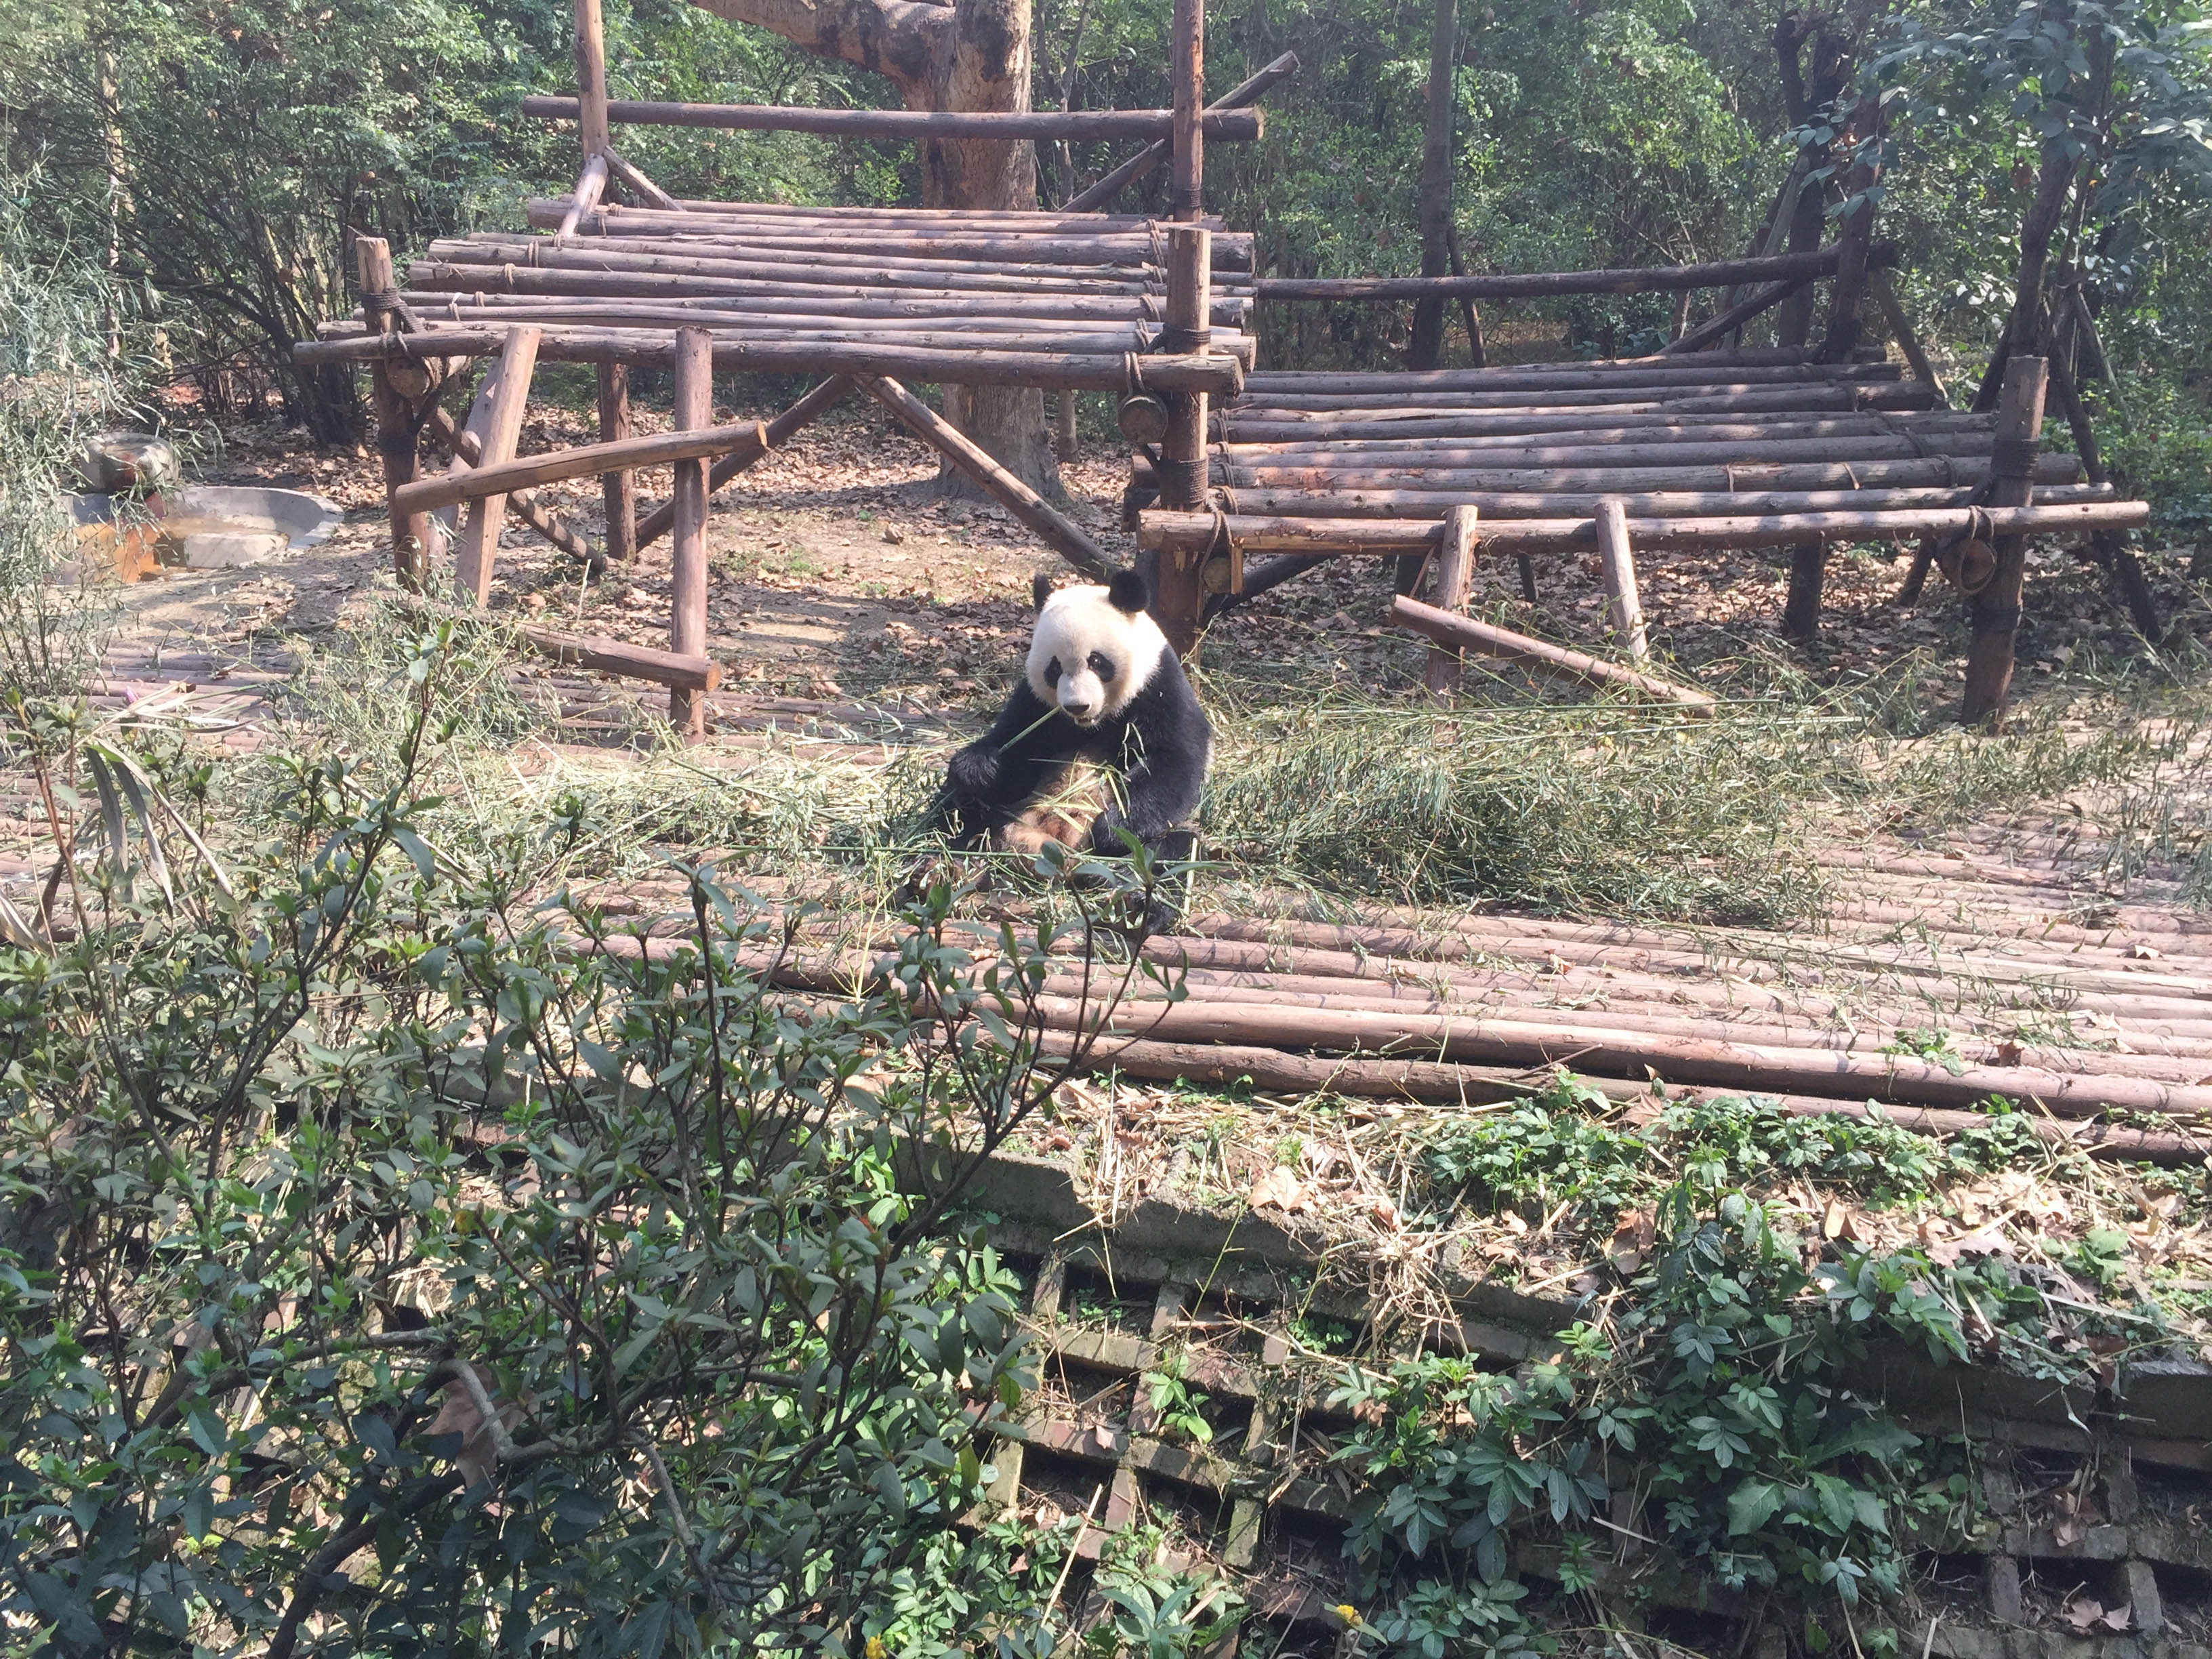
farm, wildlife, zoo, jungle